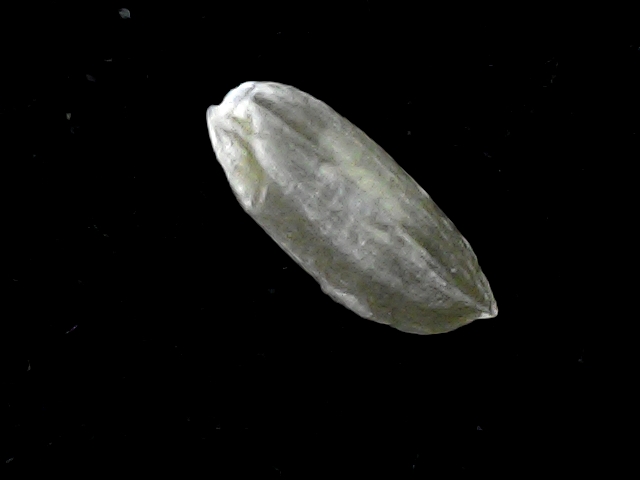
Rice variety: BD39